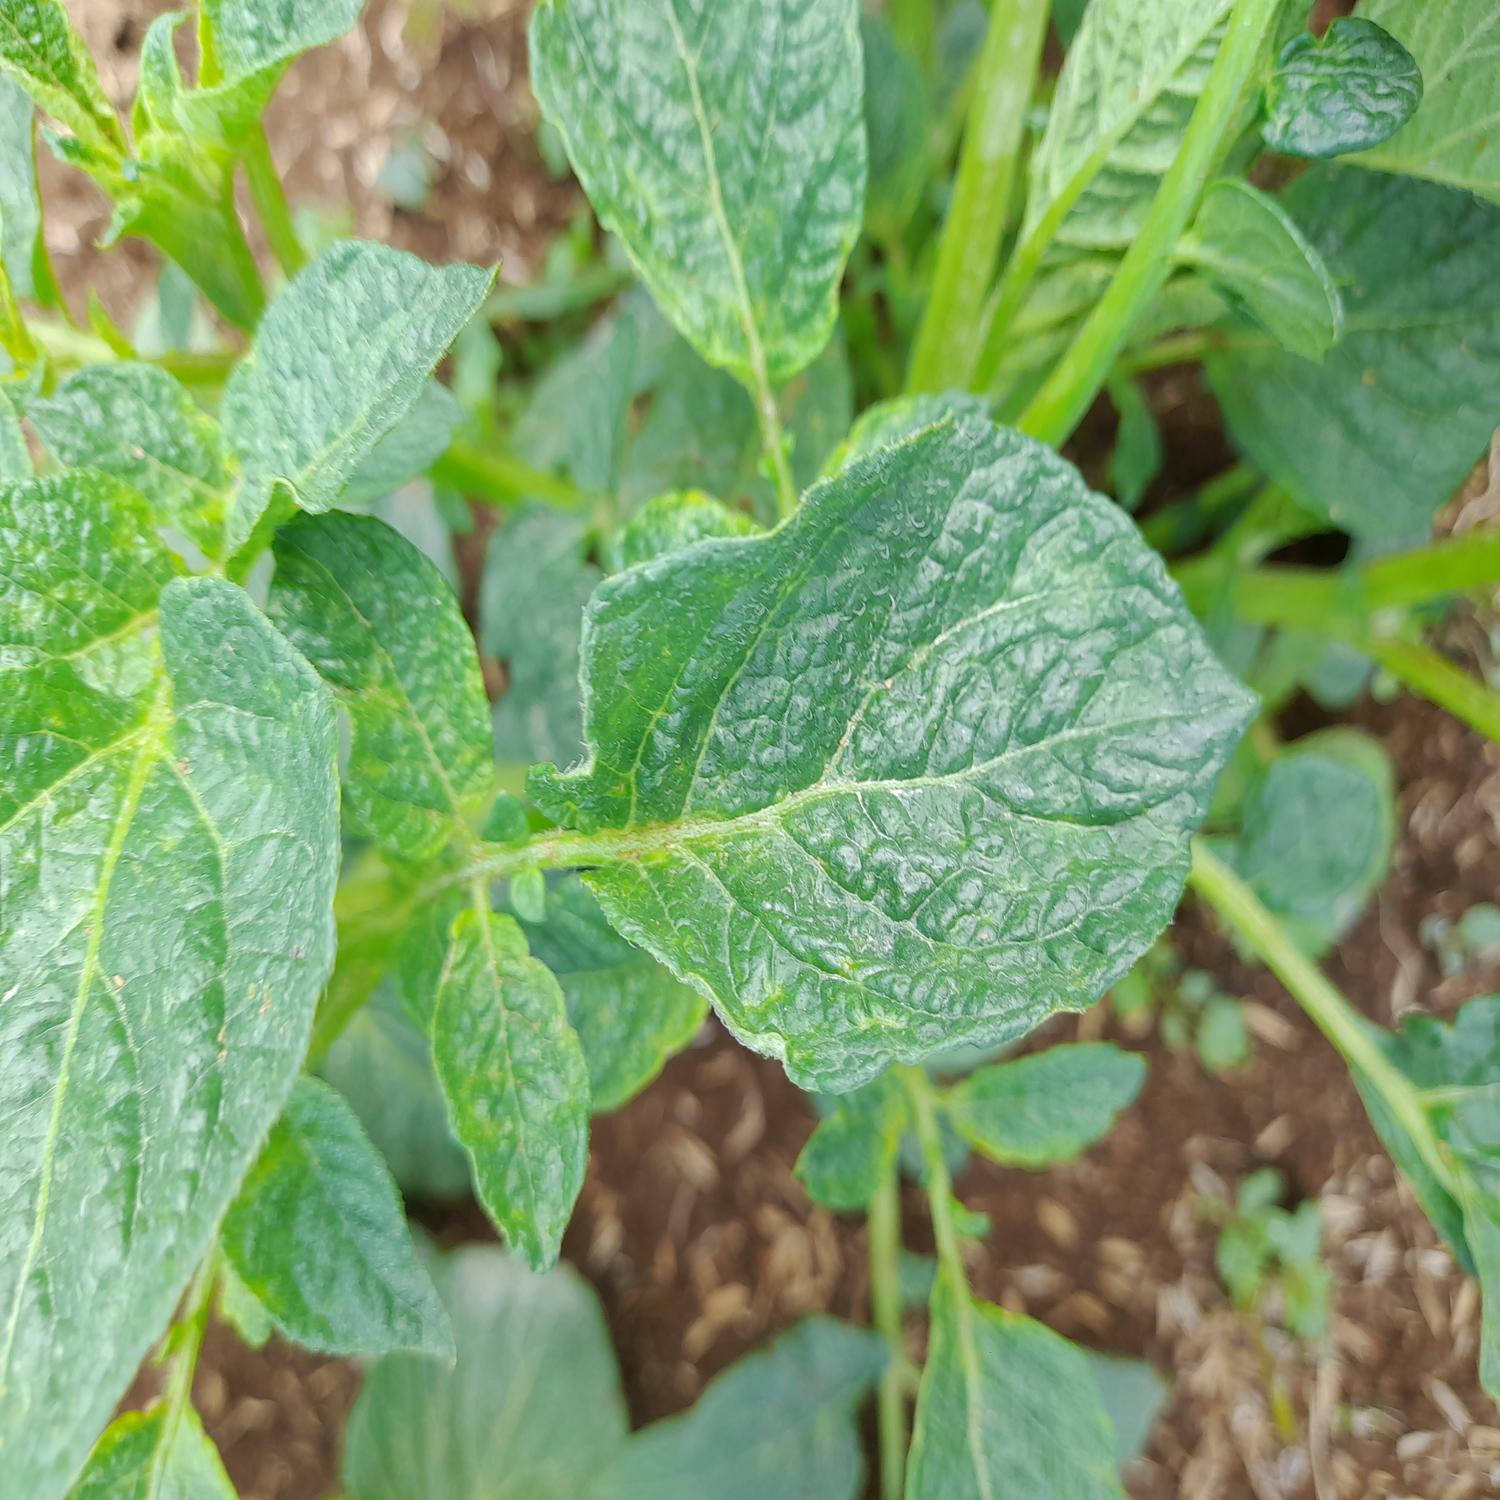
Etiqueta: Virus